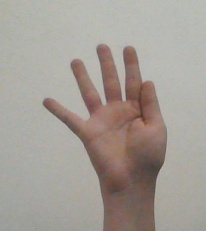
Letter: sheen